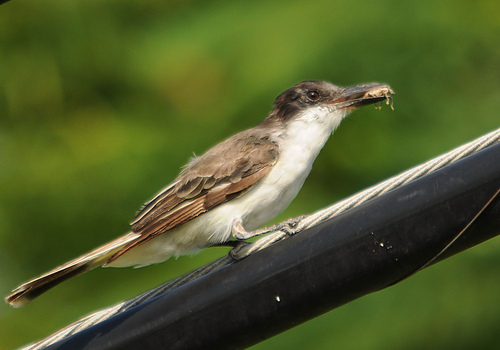
small brown bird with a white breast and a small beak
this bird has a white throat and belly, and a brown head, wings, and tail.
this bird is brown with white and has a long, pointy beak.
this bird has a relatively large, thick beak, a white neck and underbelly, with brown wings.
bird with dark brown beak and crown, and white throat, breast, belly and abdomen, and gray tarsus and feet
this bird has wings that are brown and has a white bellya small, brown colored bird with a white belly and a medium sized beak.
this bird has light brown wings, head and tail and white throat, breast, belly and abdomen.
this bird is brown with white and has a long, pointy beak.
this particular bird has a belly that is white and brown
Species: Gray Kingbird